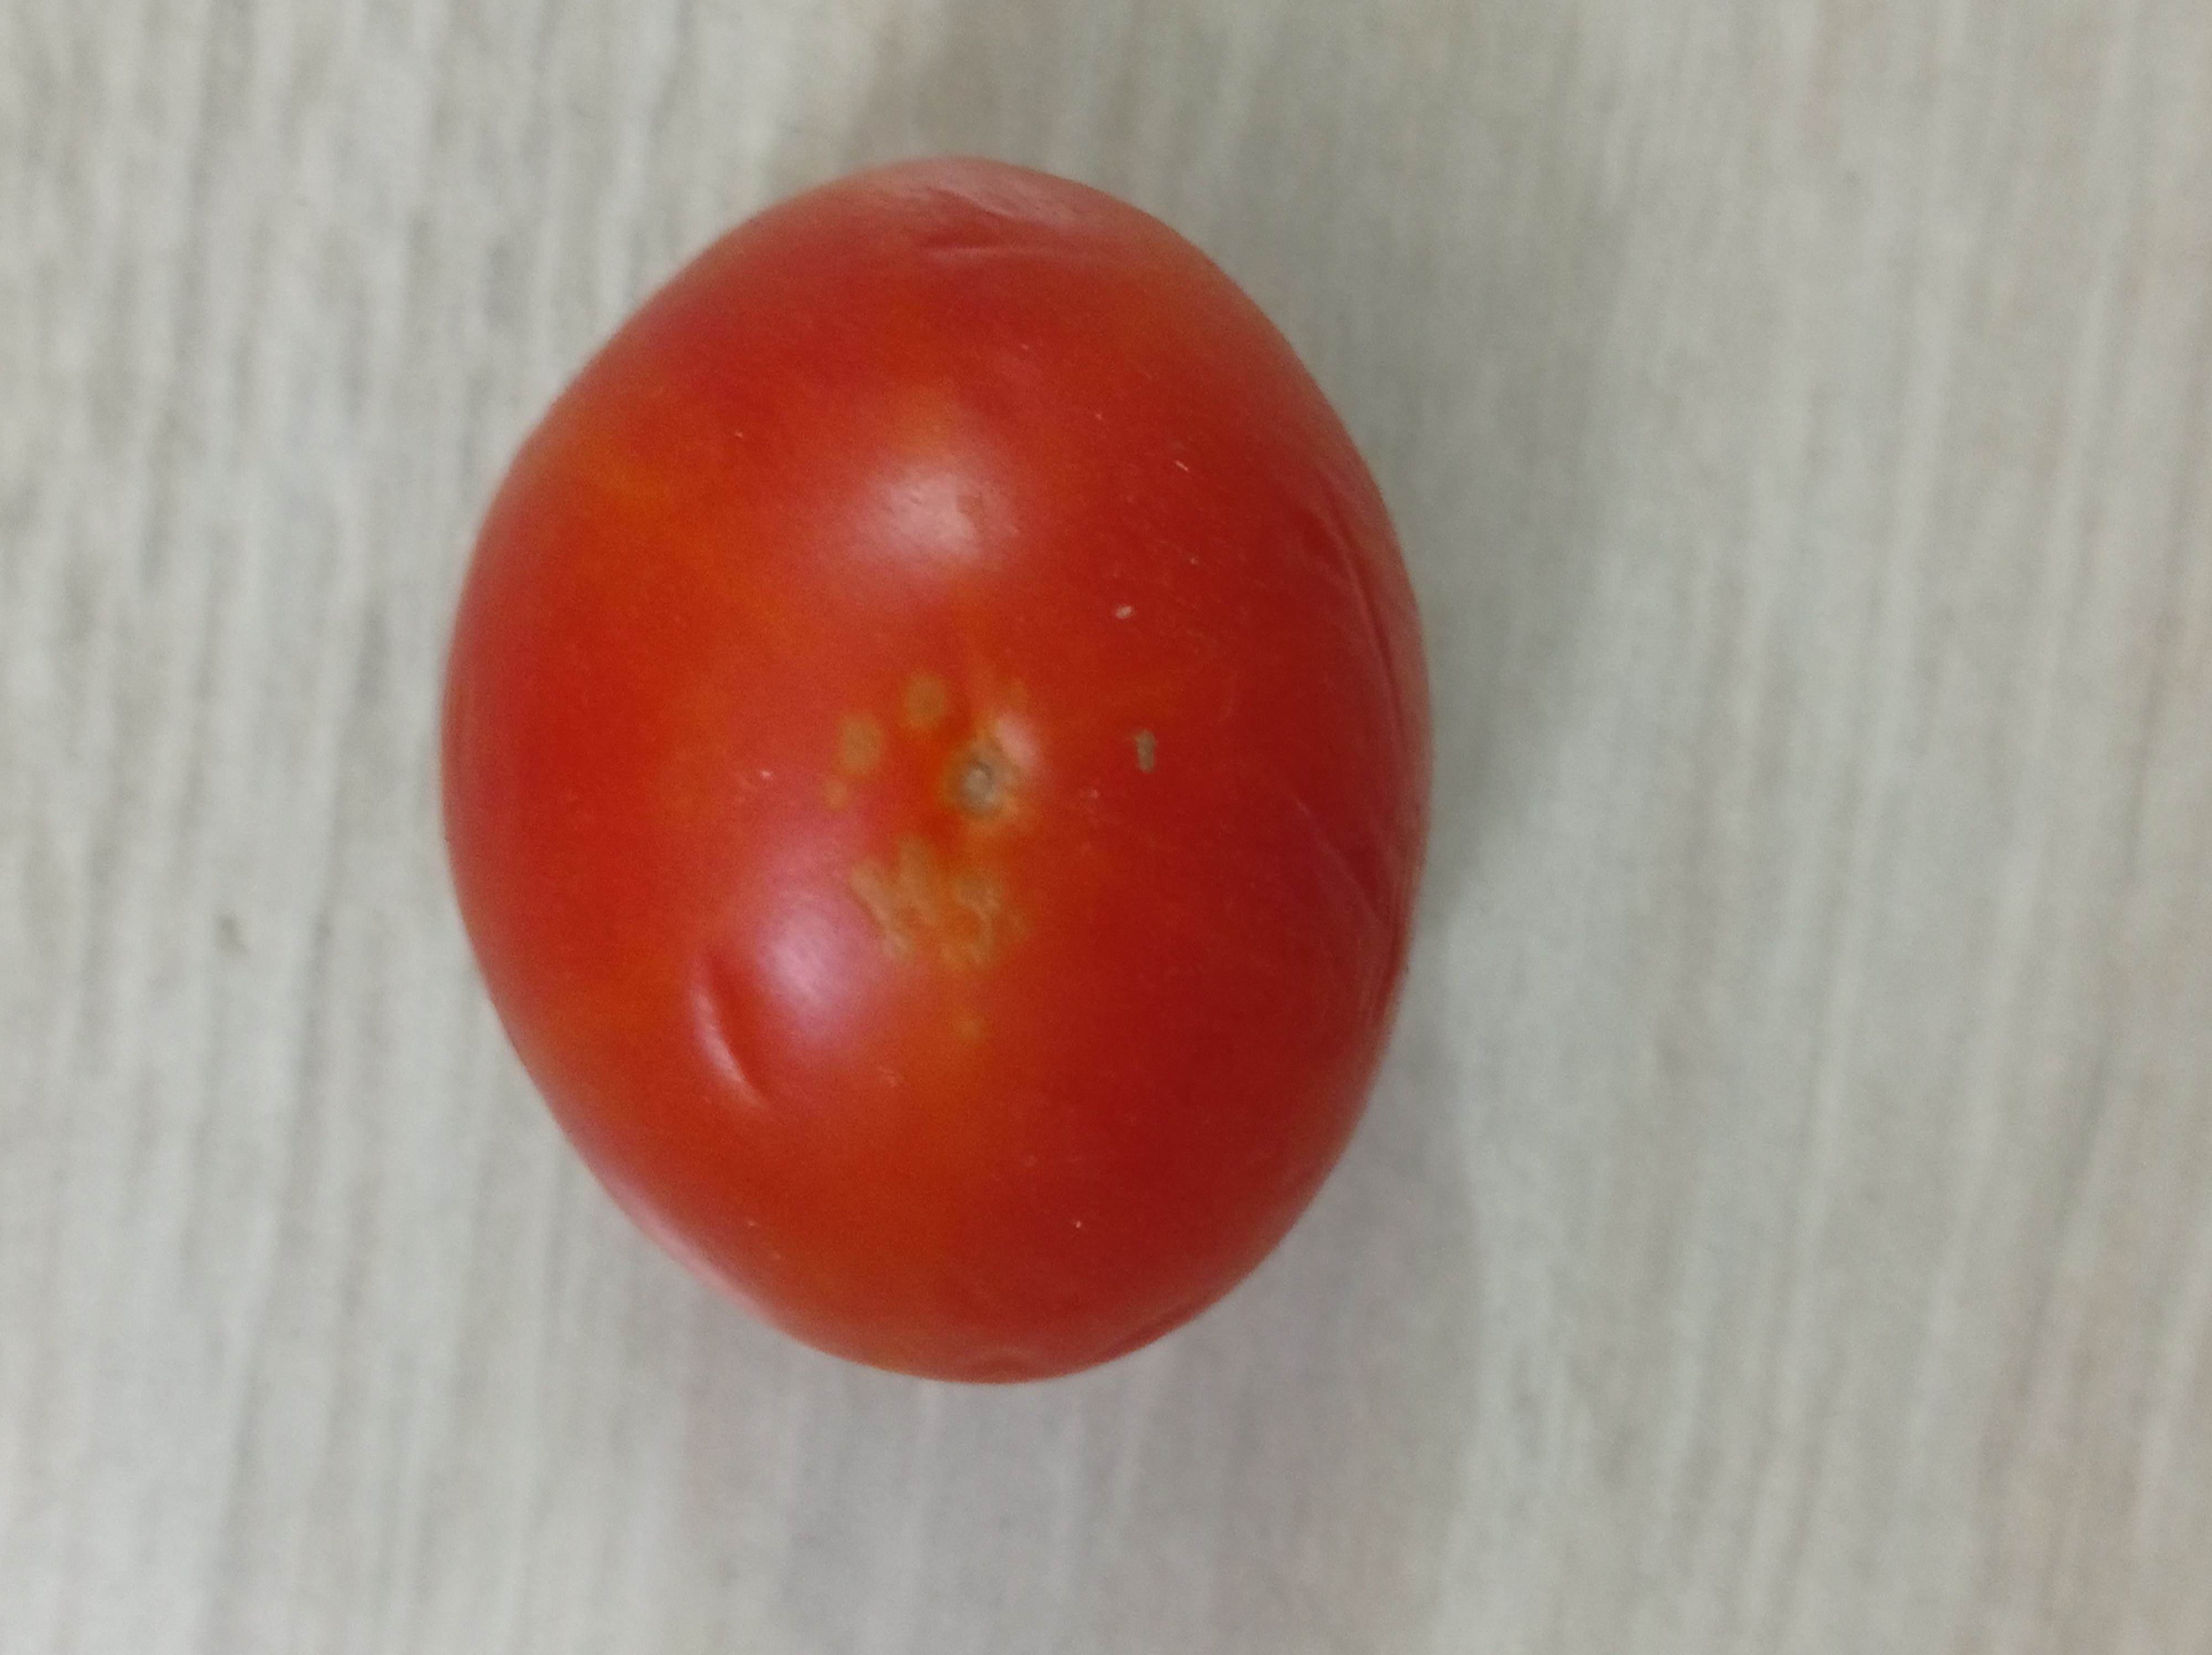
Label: Fresh